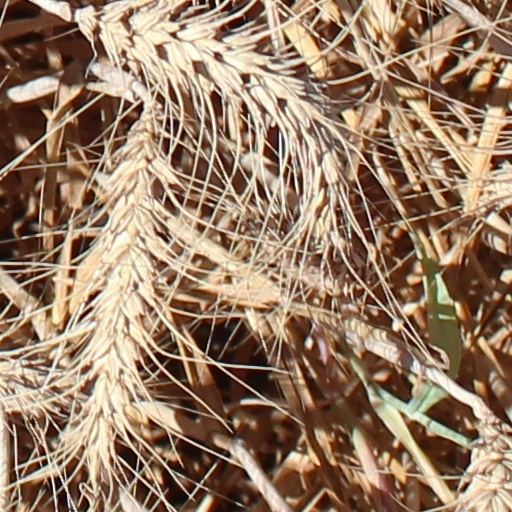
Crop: wheat